Spring Street station (San Diego Trolley)

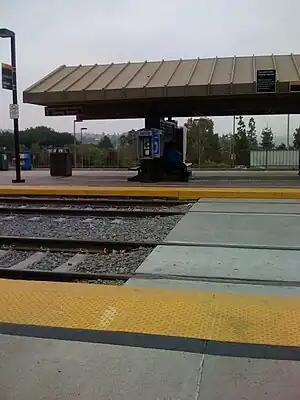
The platforms in 2008, before station renovations

Spring Street station is a station on the Orange Line of the San Diego Trolley. It is located in San Diego suburb of La Mesa, California, and serves both nearby residences and as a commuter park and ride location.